Confessions Tour

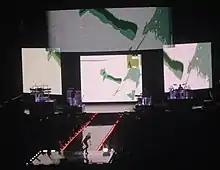
A wide view of the stage, featuring the main runway, three LED backdrop screens, and the semi-circular curtain screen suspended above.

Both Madonna and King confirmed that the tour's set list would focus heavily on material from "Confessions on a Dance Floor". The singer stated she wanted to highlight the new album, having already performed her "old stuff" on the Re-Invention Tour. King echoed the sentiment, explaining, "people love it [the new album], and they want to hear it." He also aimed to make the show "more interactive", with a design that would place Madonna "as close to her people — her fans, her dancers, her fellow supporters — as possible."